Describe the emotion expressed in this image:  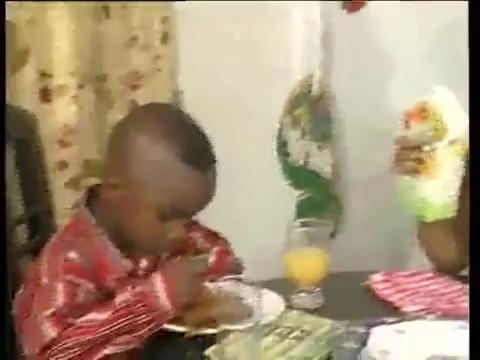
This person displays Fear, valence and arousal with moderate intensity.